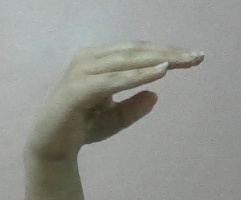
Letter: jeem